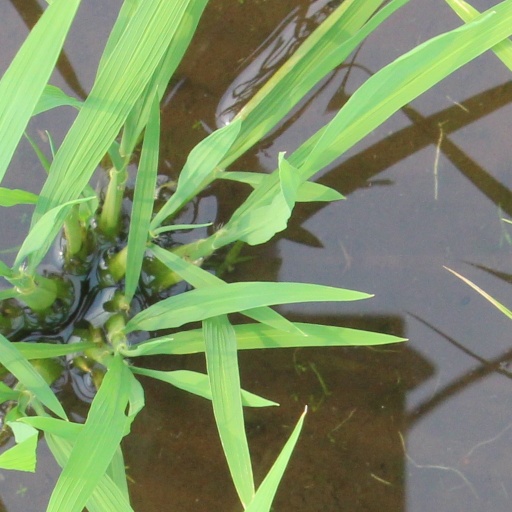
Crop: rice